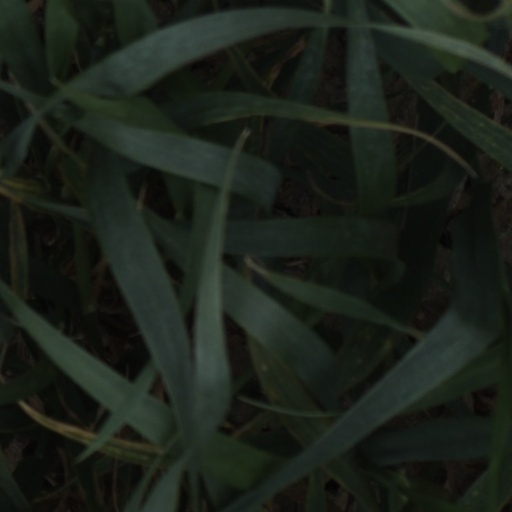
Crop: wheat